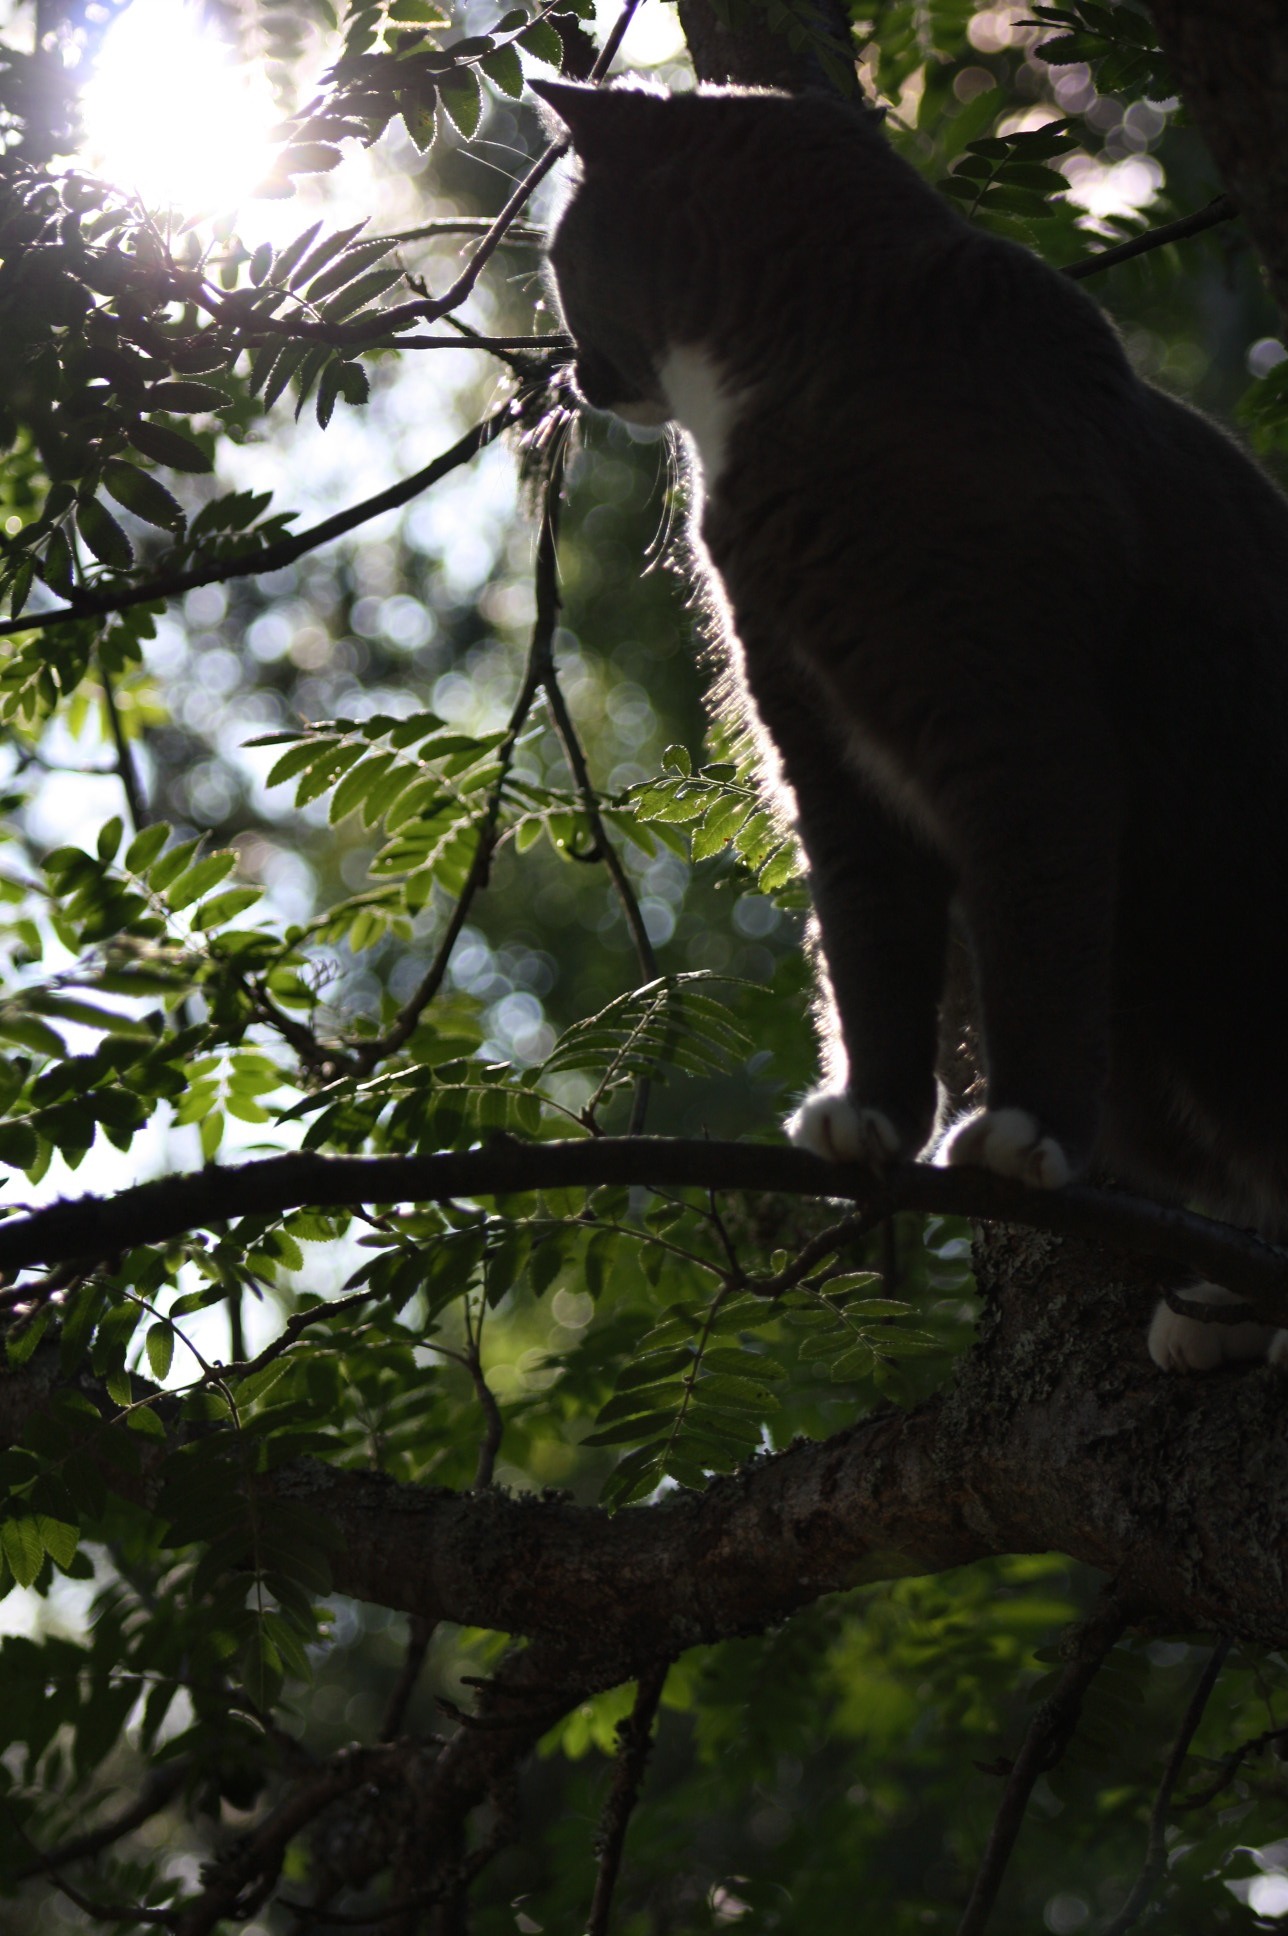
tree, nature, forest, branch, sun, flower, wildlife, jungle, cat, feline, mammal, fauna, animals, rainforest, small to medium sized cats, cat like mammal, cat in tree, titus